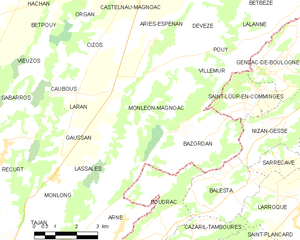
Carte des communes françaises
Monléon-Magnoac est une commune française située dans le département des Hautes-Pyrénées, en région Occitanie.